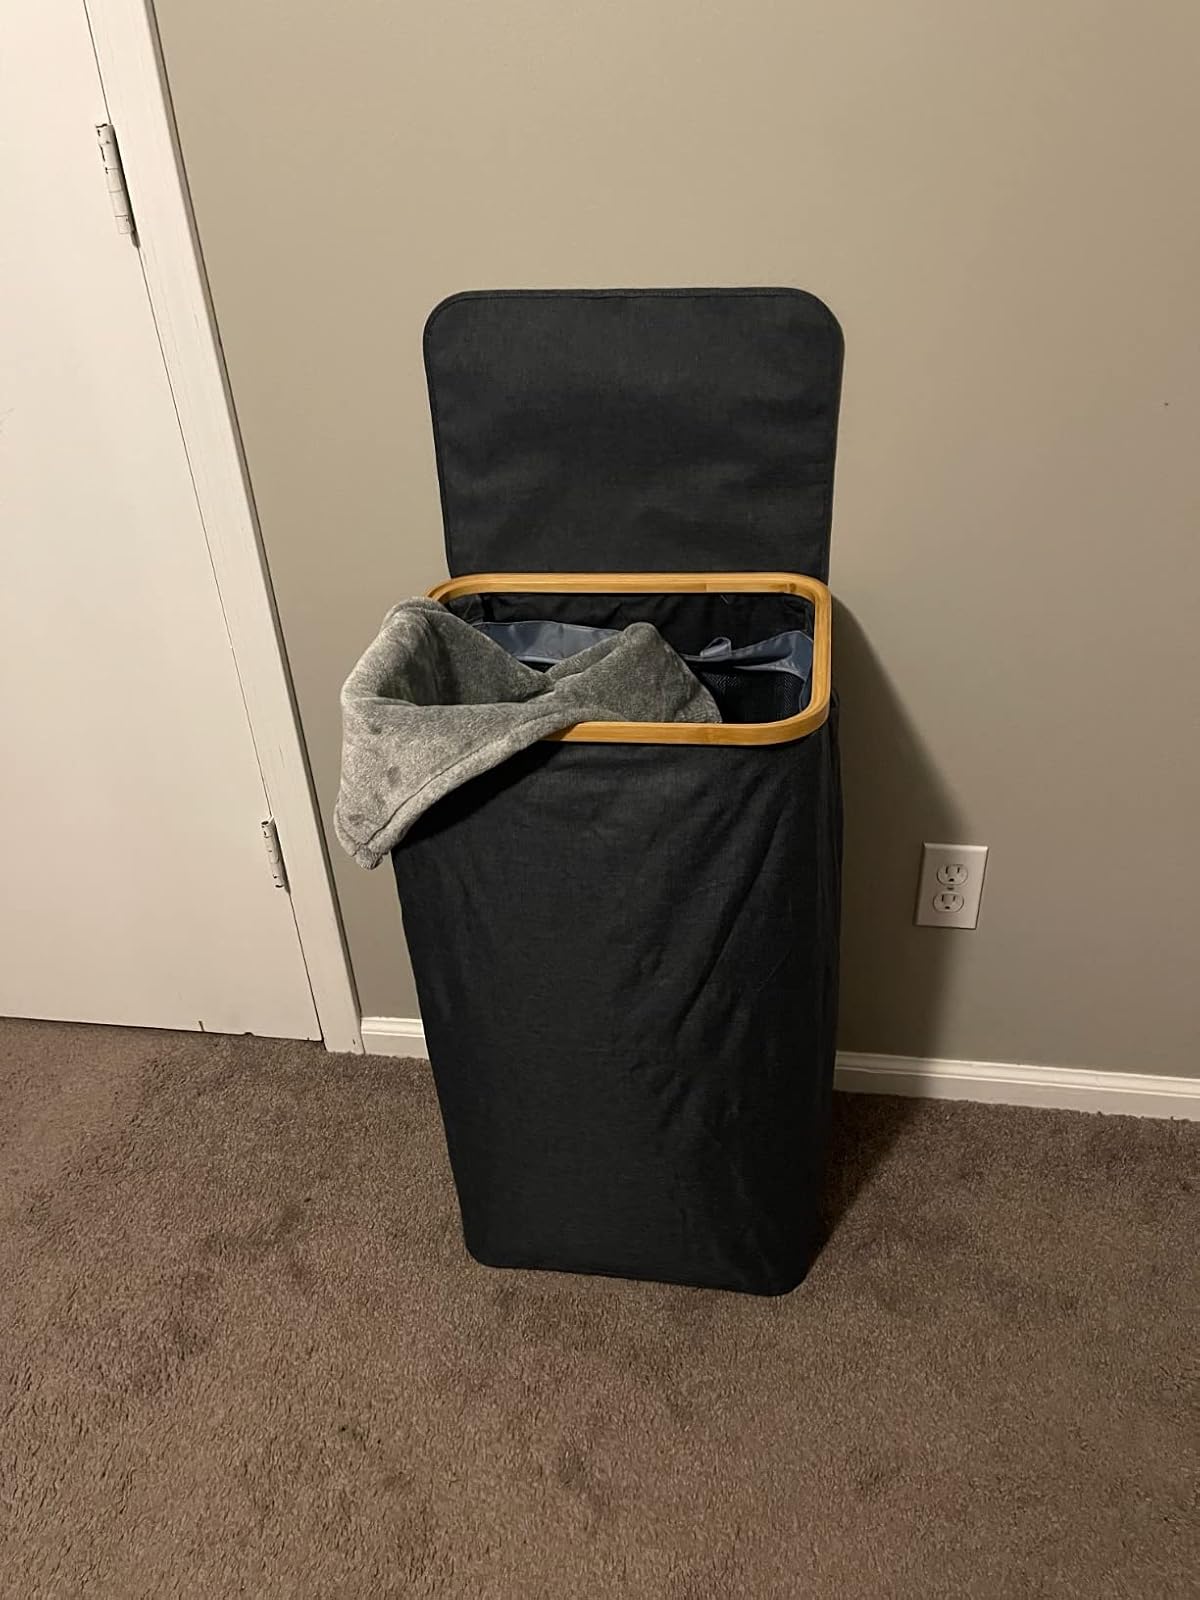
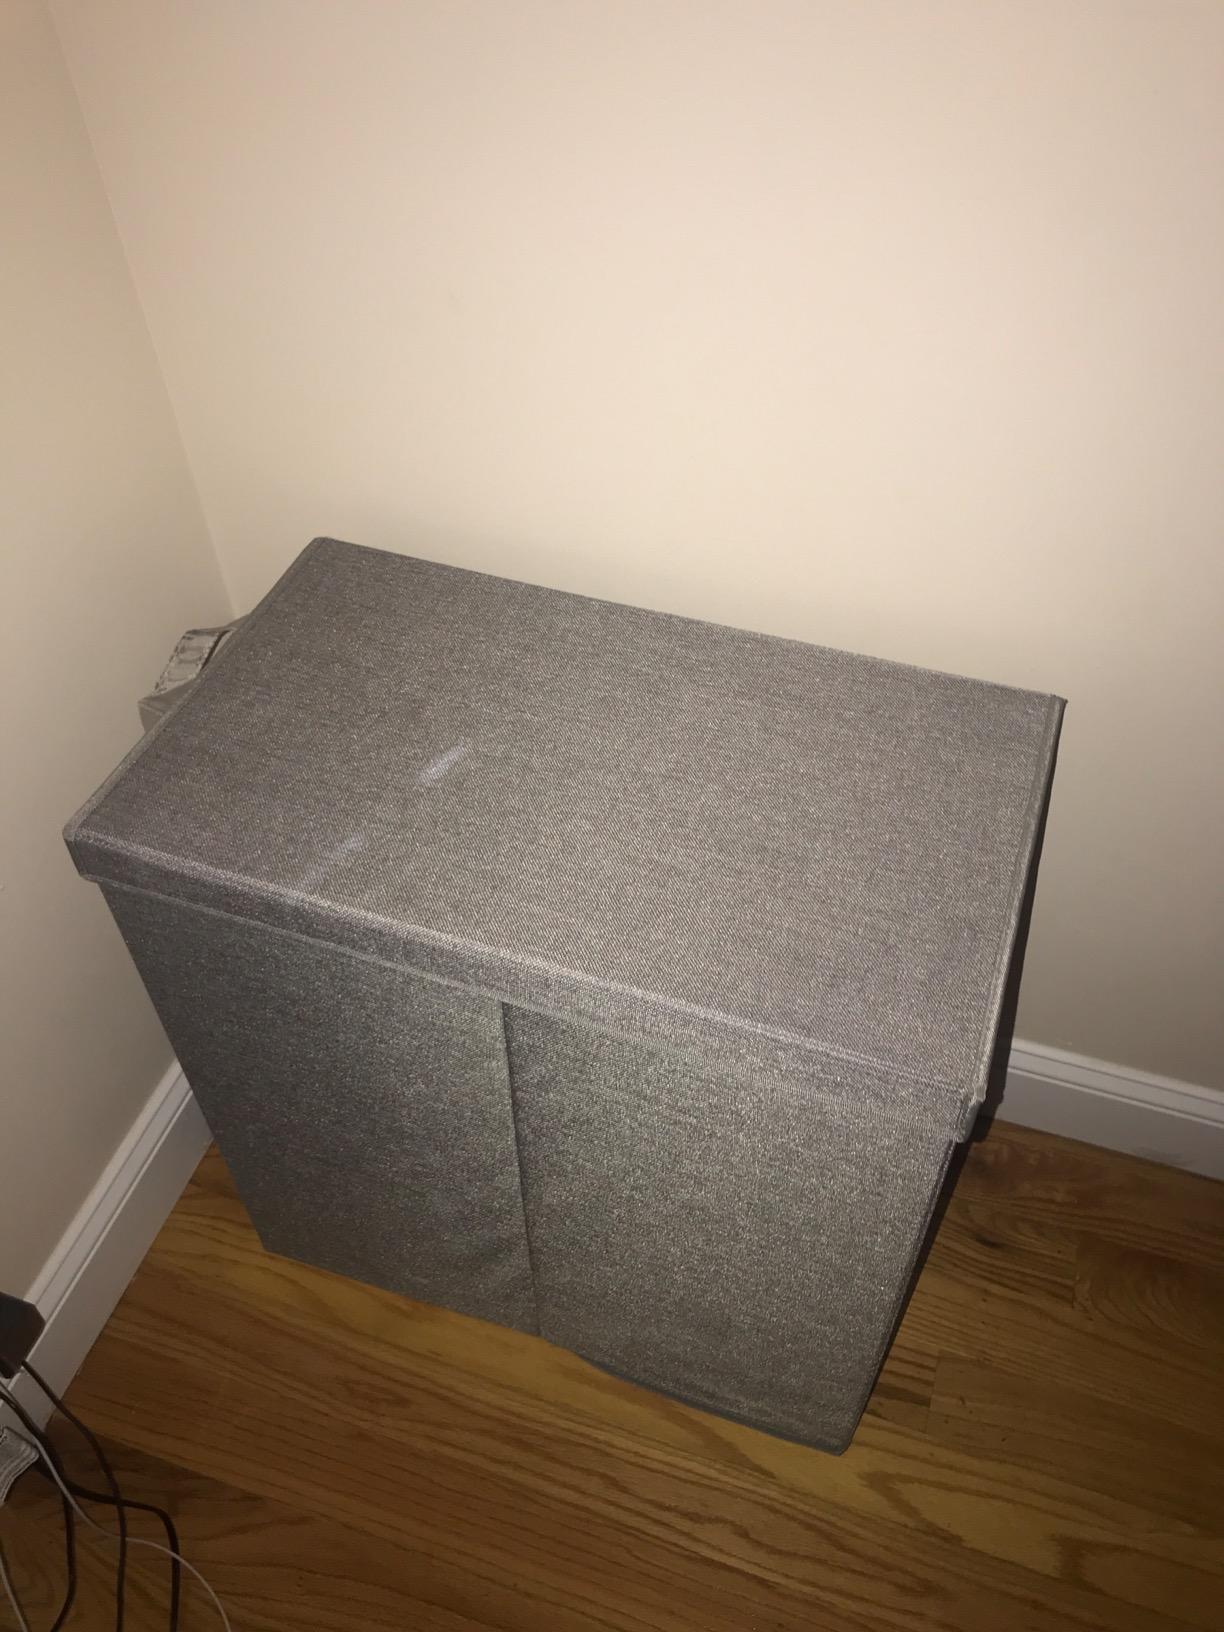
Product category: items_hamper
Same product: no